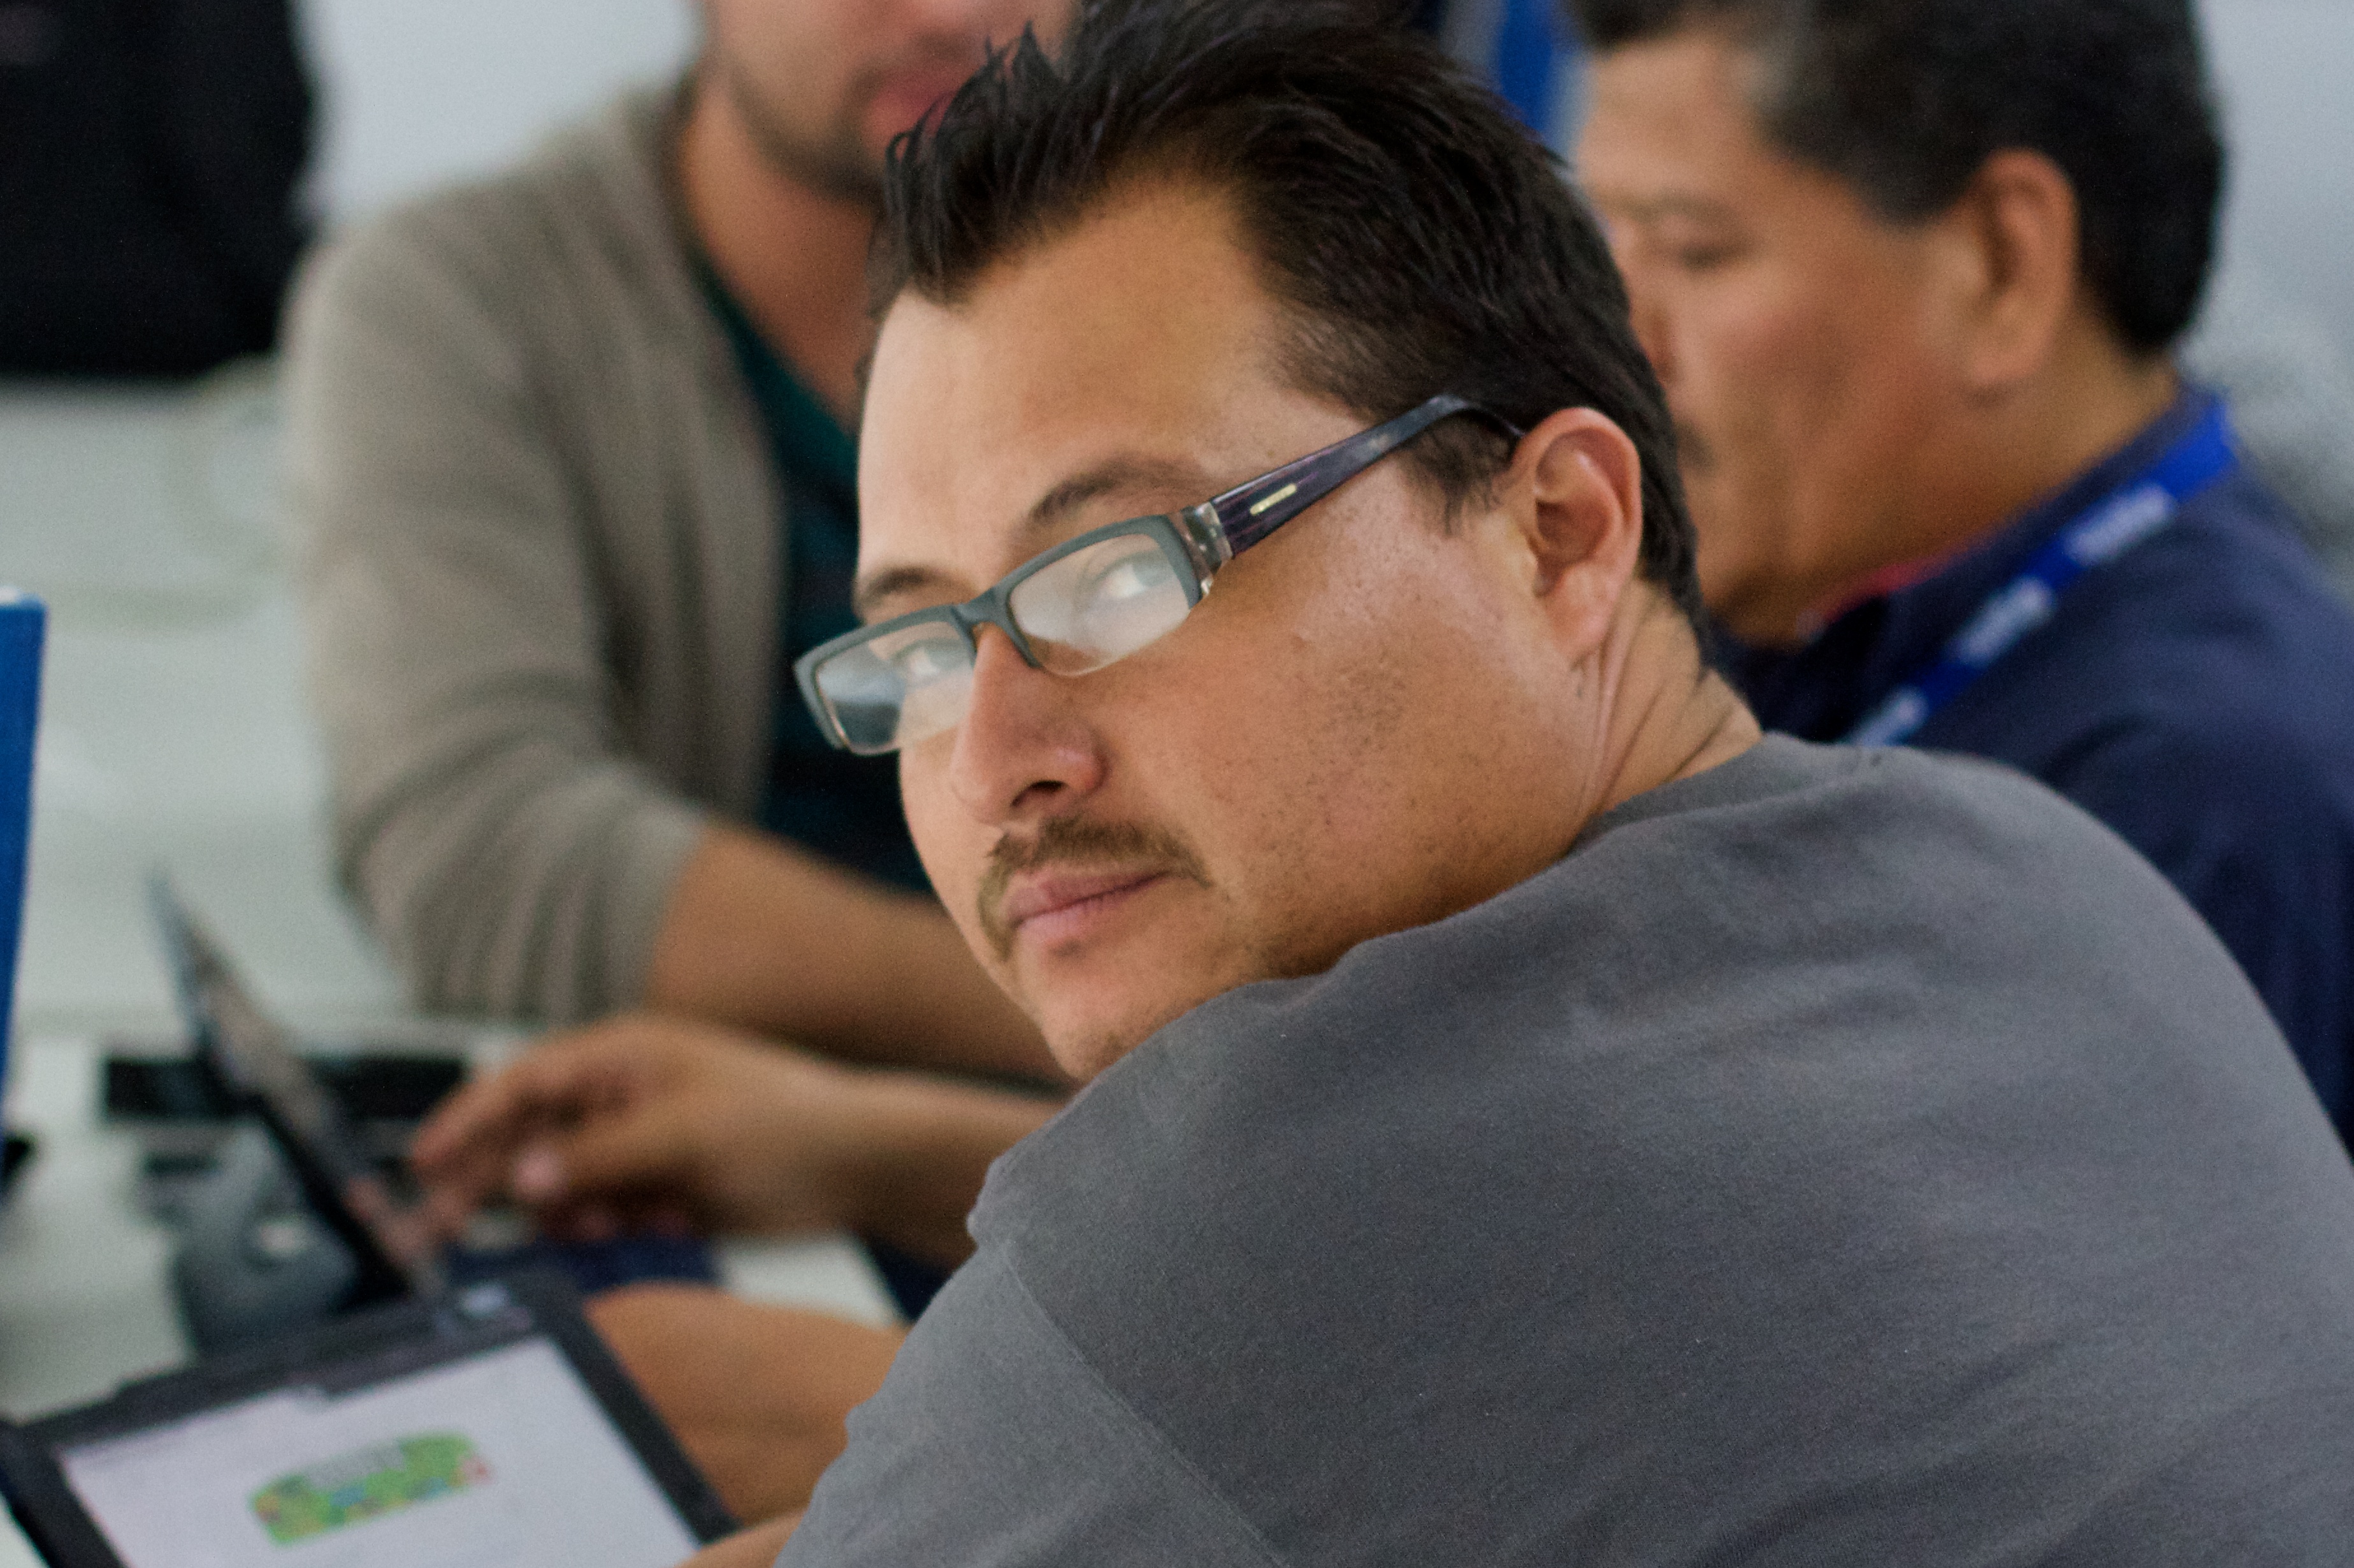
person, conversation, udgagora